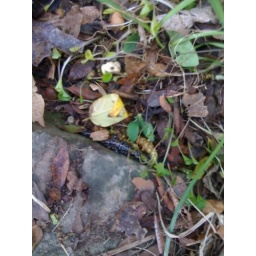
Found one (of 2)! He's the black spotted thing by the rock.